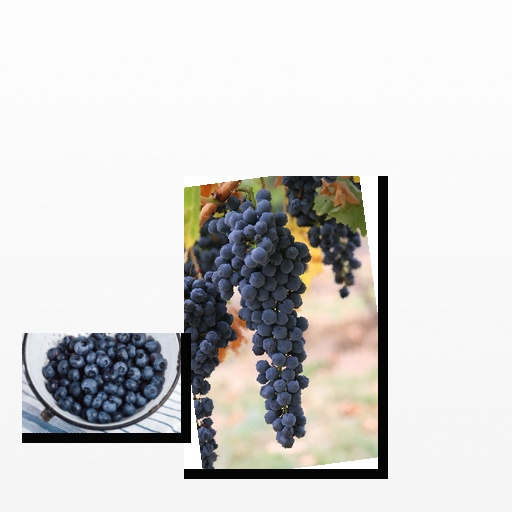
Food items: blueberry, grapes